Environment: real
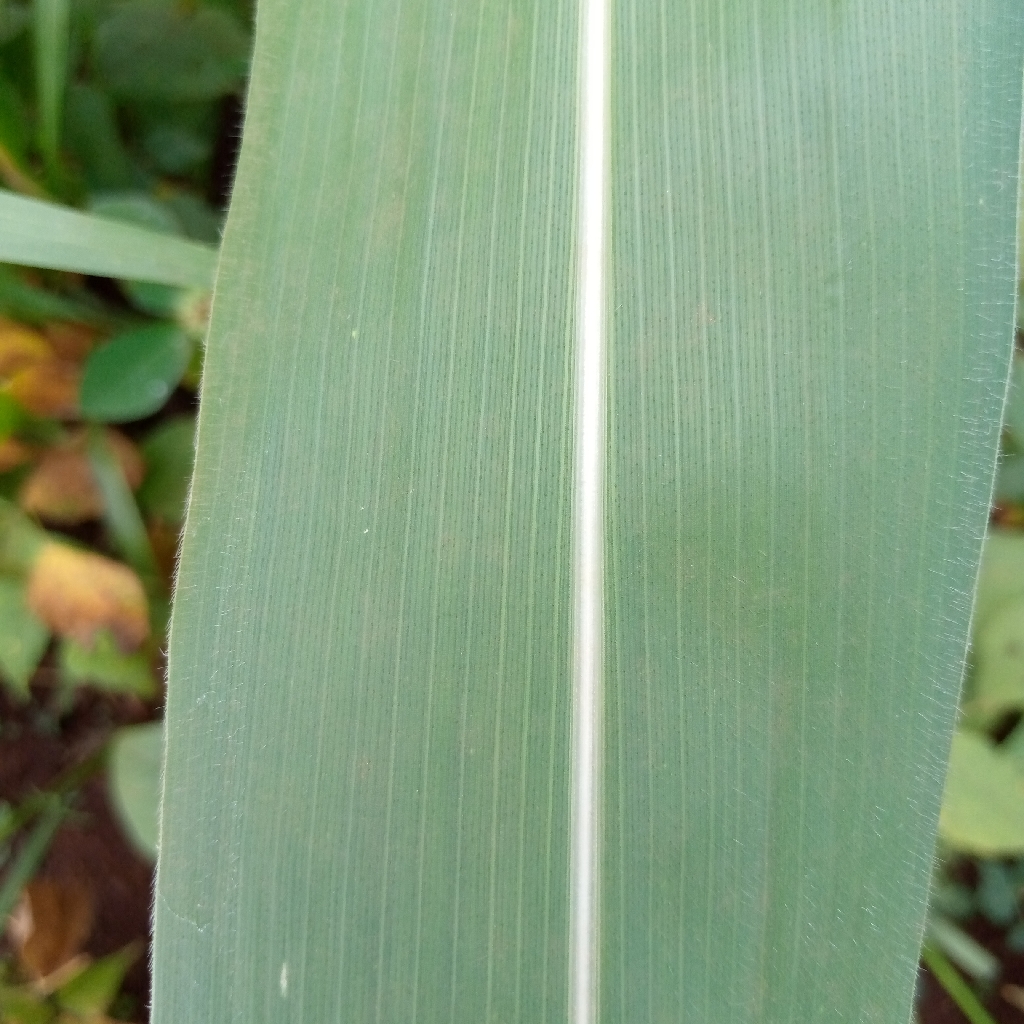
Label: healthy